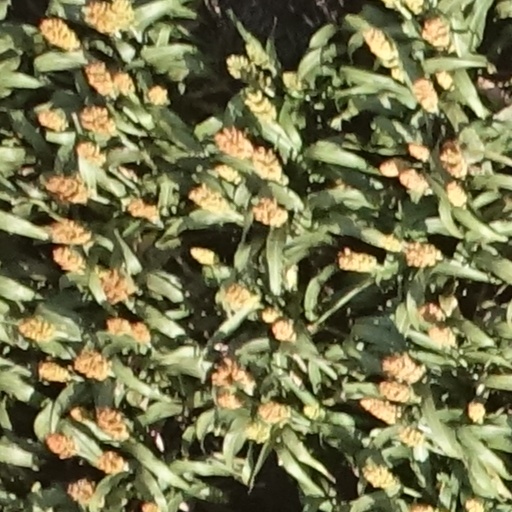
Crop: sorghum